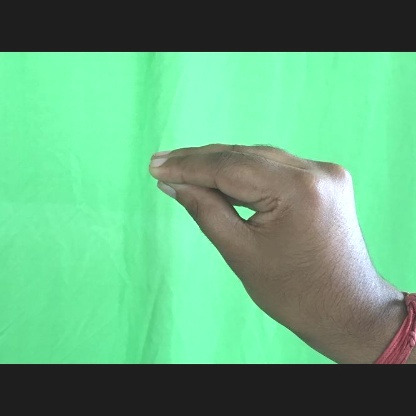
Mudra: Mukulam